Kitchen sink realism

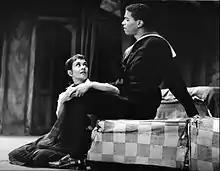
"A Taste of Honey" is an influential "kitchen sink drama". In this photo of the 1960 Broadway production, Joan Plowright plays the role of Jo, a 15-year-old schoolgirl who has a love affair with a black sailor (played by Billy Dee Williams).

Kitchen sink realism (or kitchen sink drama) is a British cultural movement that developed in the late 1950s and early 1960s in theatre, art, novels, film and television plays, whose protagonists usually could be described as "angry young men" who were disillusioned with modern society. It used a style of social realism which depicted the domestic situations of working-class Britons, living in cramped rented accommodation and spending their off-hours drinking in grimy pubs, to explore controversial social and political issues ranging from abortion to homelessness. The harsh, realistic style contrasted sharply with the escapism of the previous generation's so-called "well-made plays".